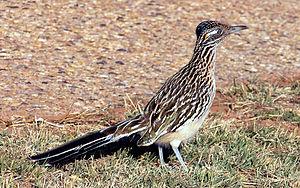
Le parc et sentier d'État des Caprock Canyons est une aire protégée américaine située dans le comté de Briscoe, au Texas. Il a été créé en 1982.